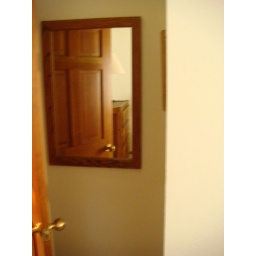
Mirror behind bedroom door in 1st bdrm